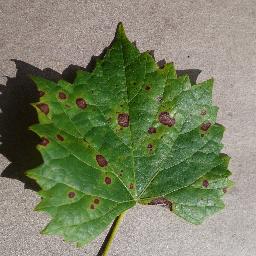
Label: Grape___Black_rot